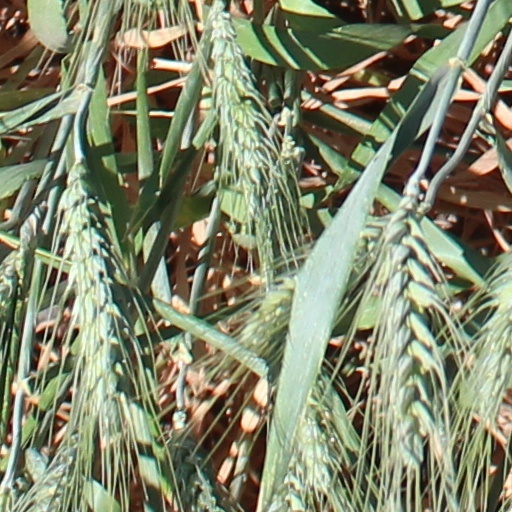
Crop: wheat